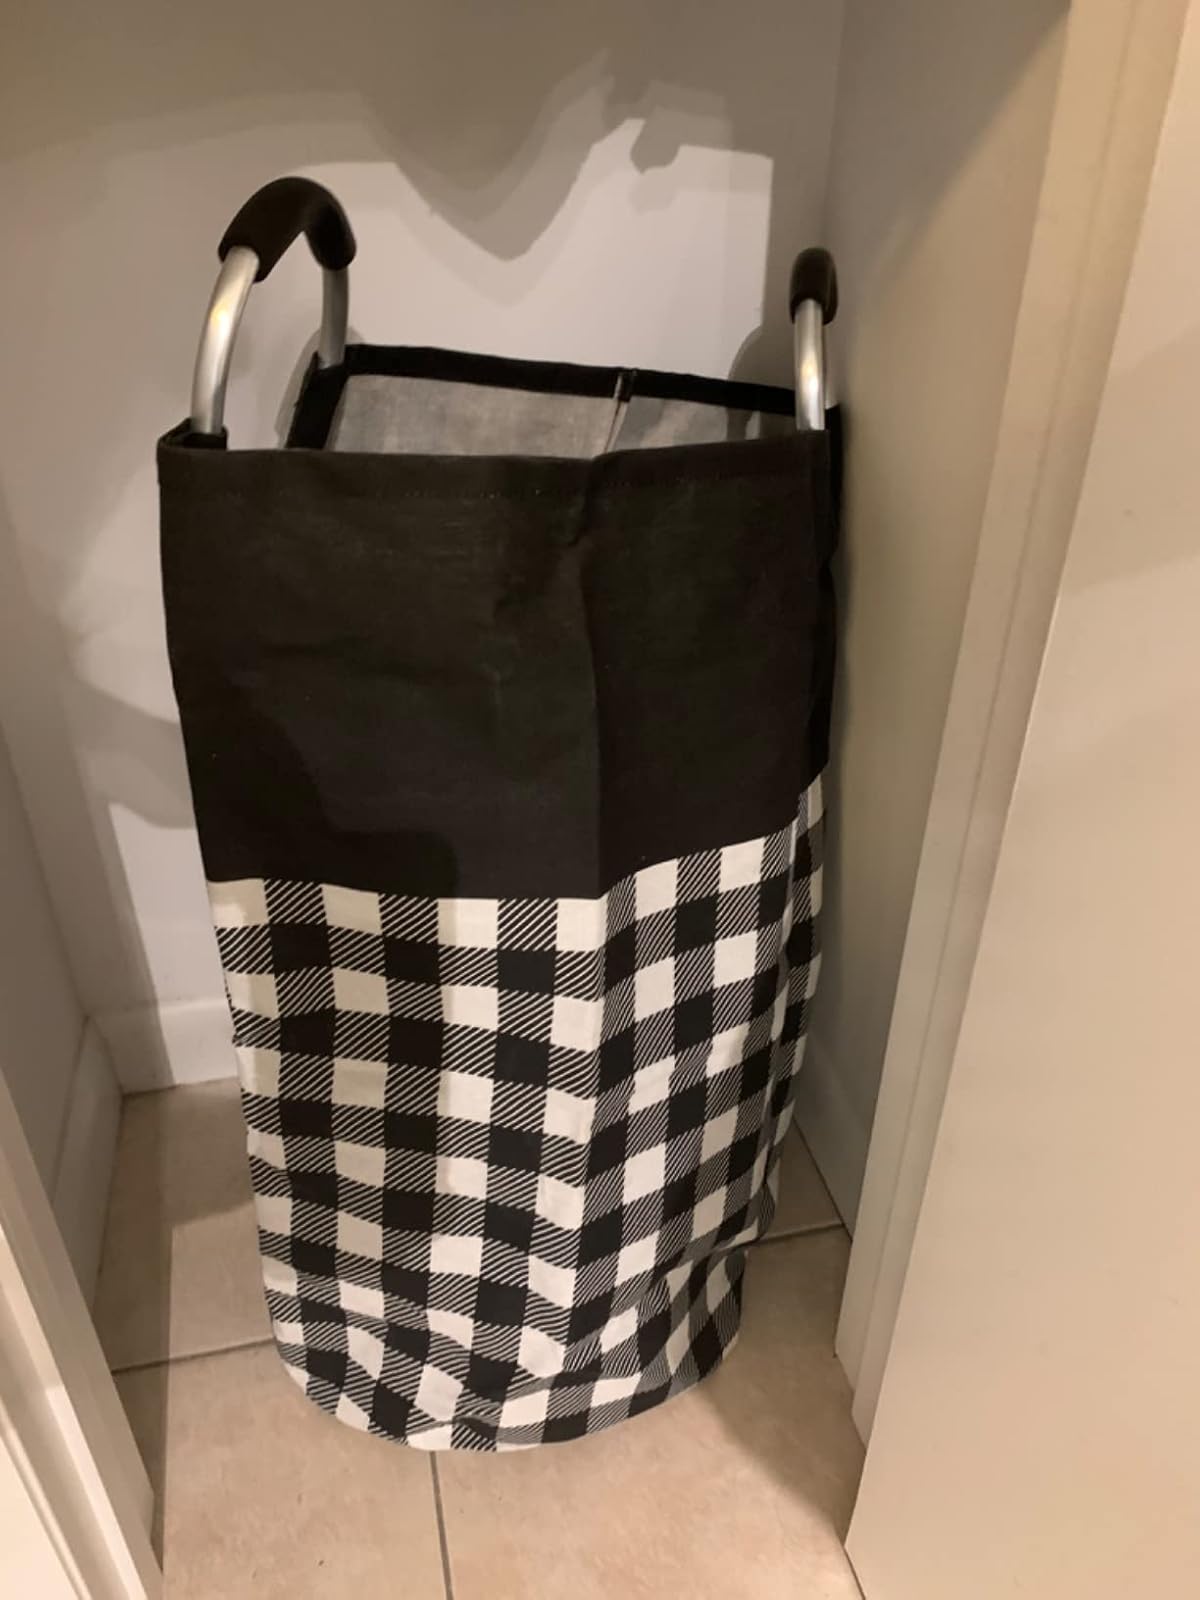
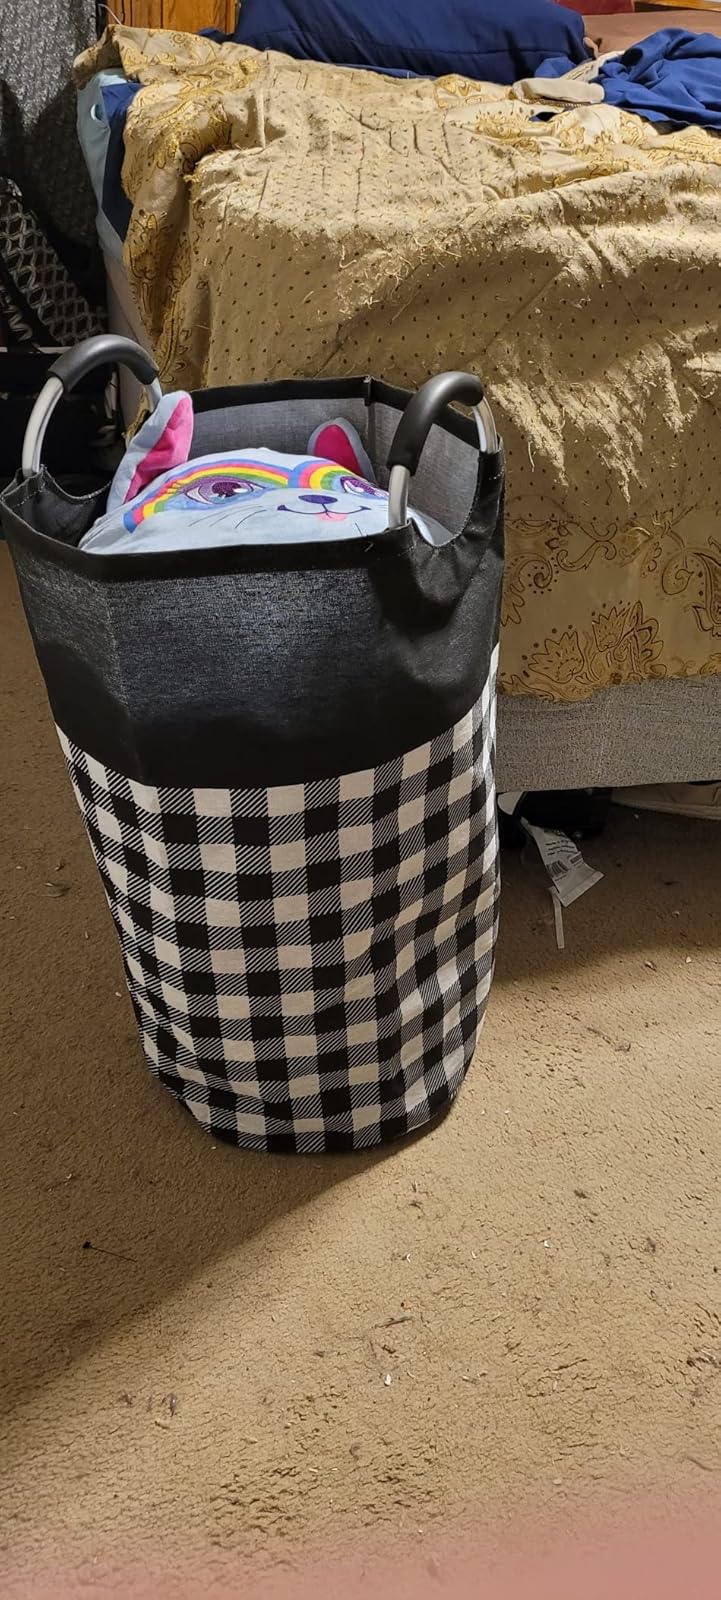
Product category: items_hamper
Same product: yes